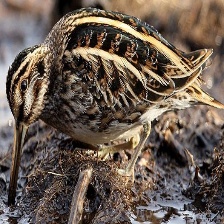
Species: JACK SNIPE
Scientific name: LYMNOCRYPTES MINIMUS